Vancouver College

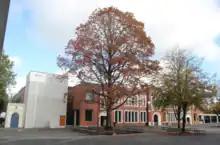
VC Courtyard

Manrell Hall opened in September 2019 and is located on the west side of the campus. It consists of Vancouver College's middle school, cafeteria, learning commons, and the Wellness Centre. The learning commons on the first floor consist of the Middle/Senior school library, a multipurpose learning space, and breakout rooms. It is connected to both the TLC (The Learning Centre) and The Wellness Centre) both providing student services. The school cafeteria and dining hall are also located on the first floor run by Canuel Caters and connect to the founder's atrium opening out with views of the courtyard. The second floor consists of two grade 7 classrooms, six grade 8 classrooms, breakout learning rooms, an art room, and the robotics/computer lab centre. The third floor consists of six grade 9 classrooms and administrative offices overlooking the campus and an outdoor patio overlooking Cartier Street in the West. The building was named after Mr. Manrell, who donated $5 million to the "Our Next Century" campaign. The facilities were blessed by The Most Rev. Michael Miller, Archbishop of Vancouver on October 23, 2019.